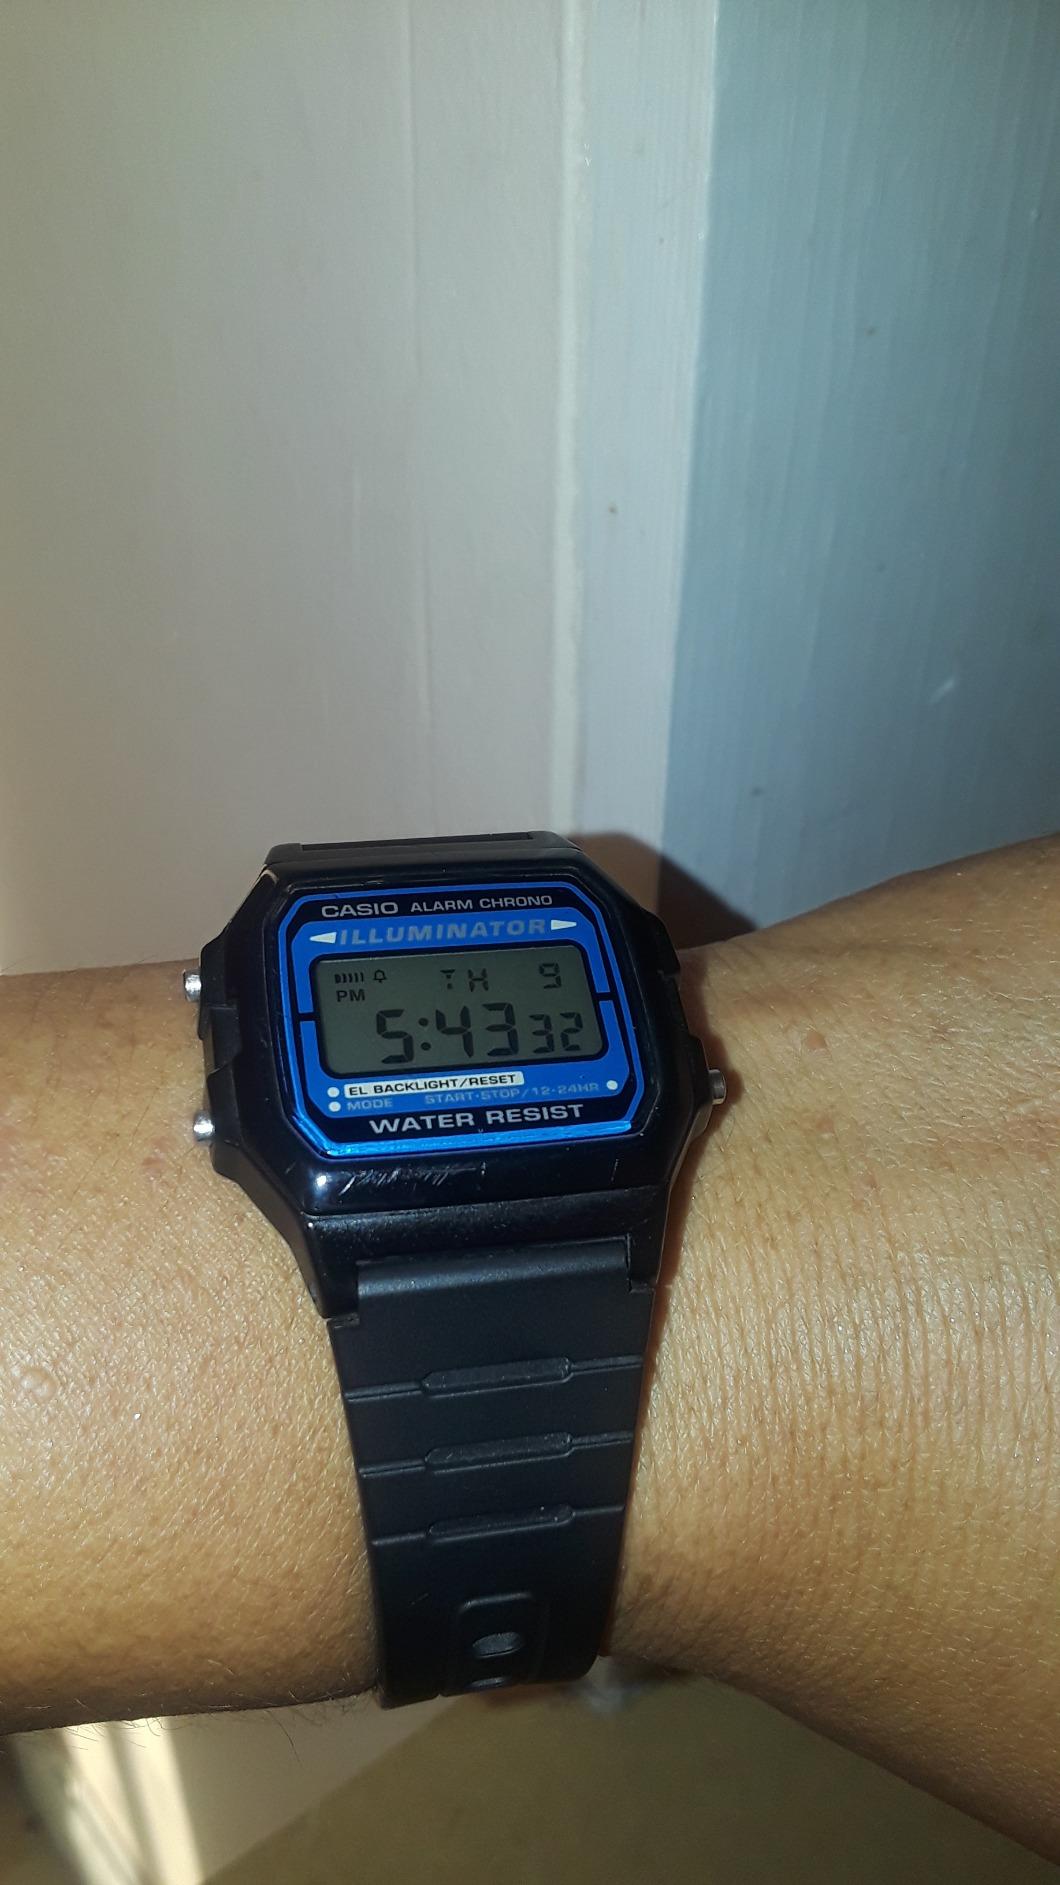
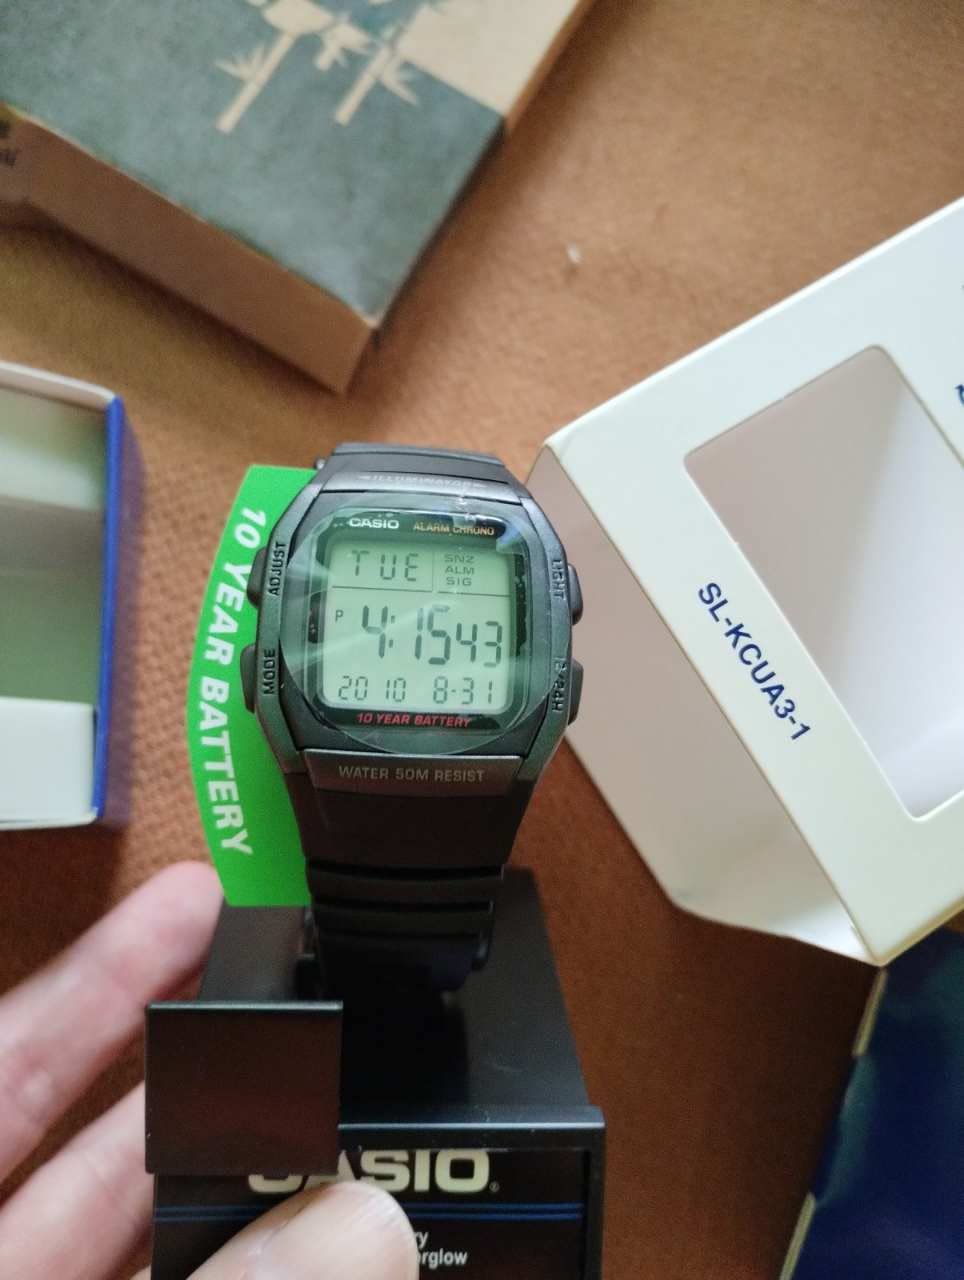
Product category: accessories_watch
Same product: no